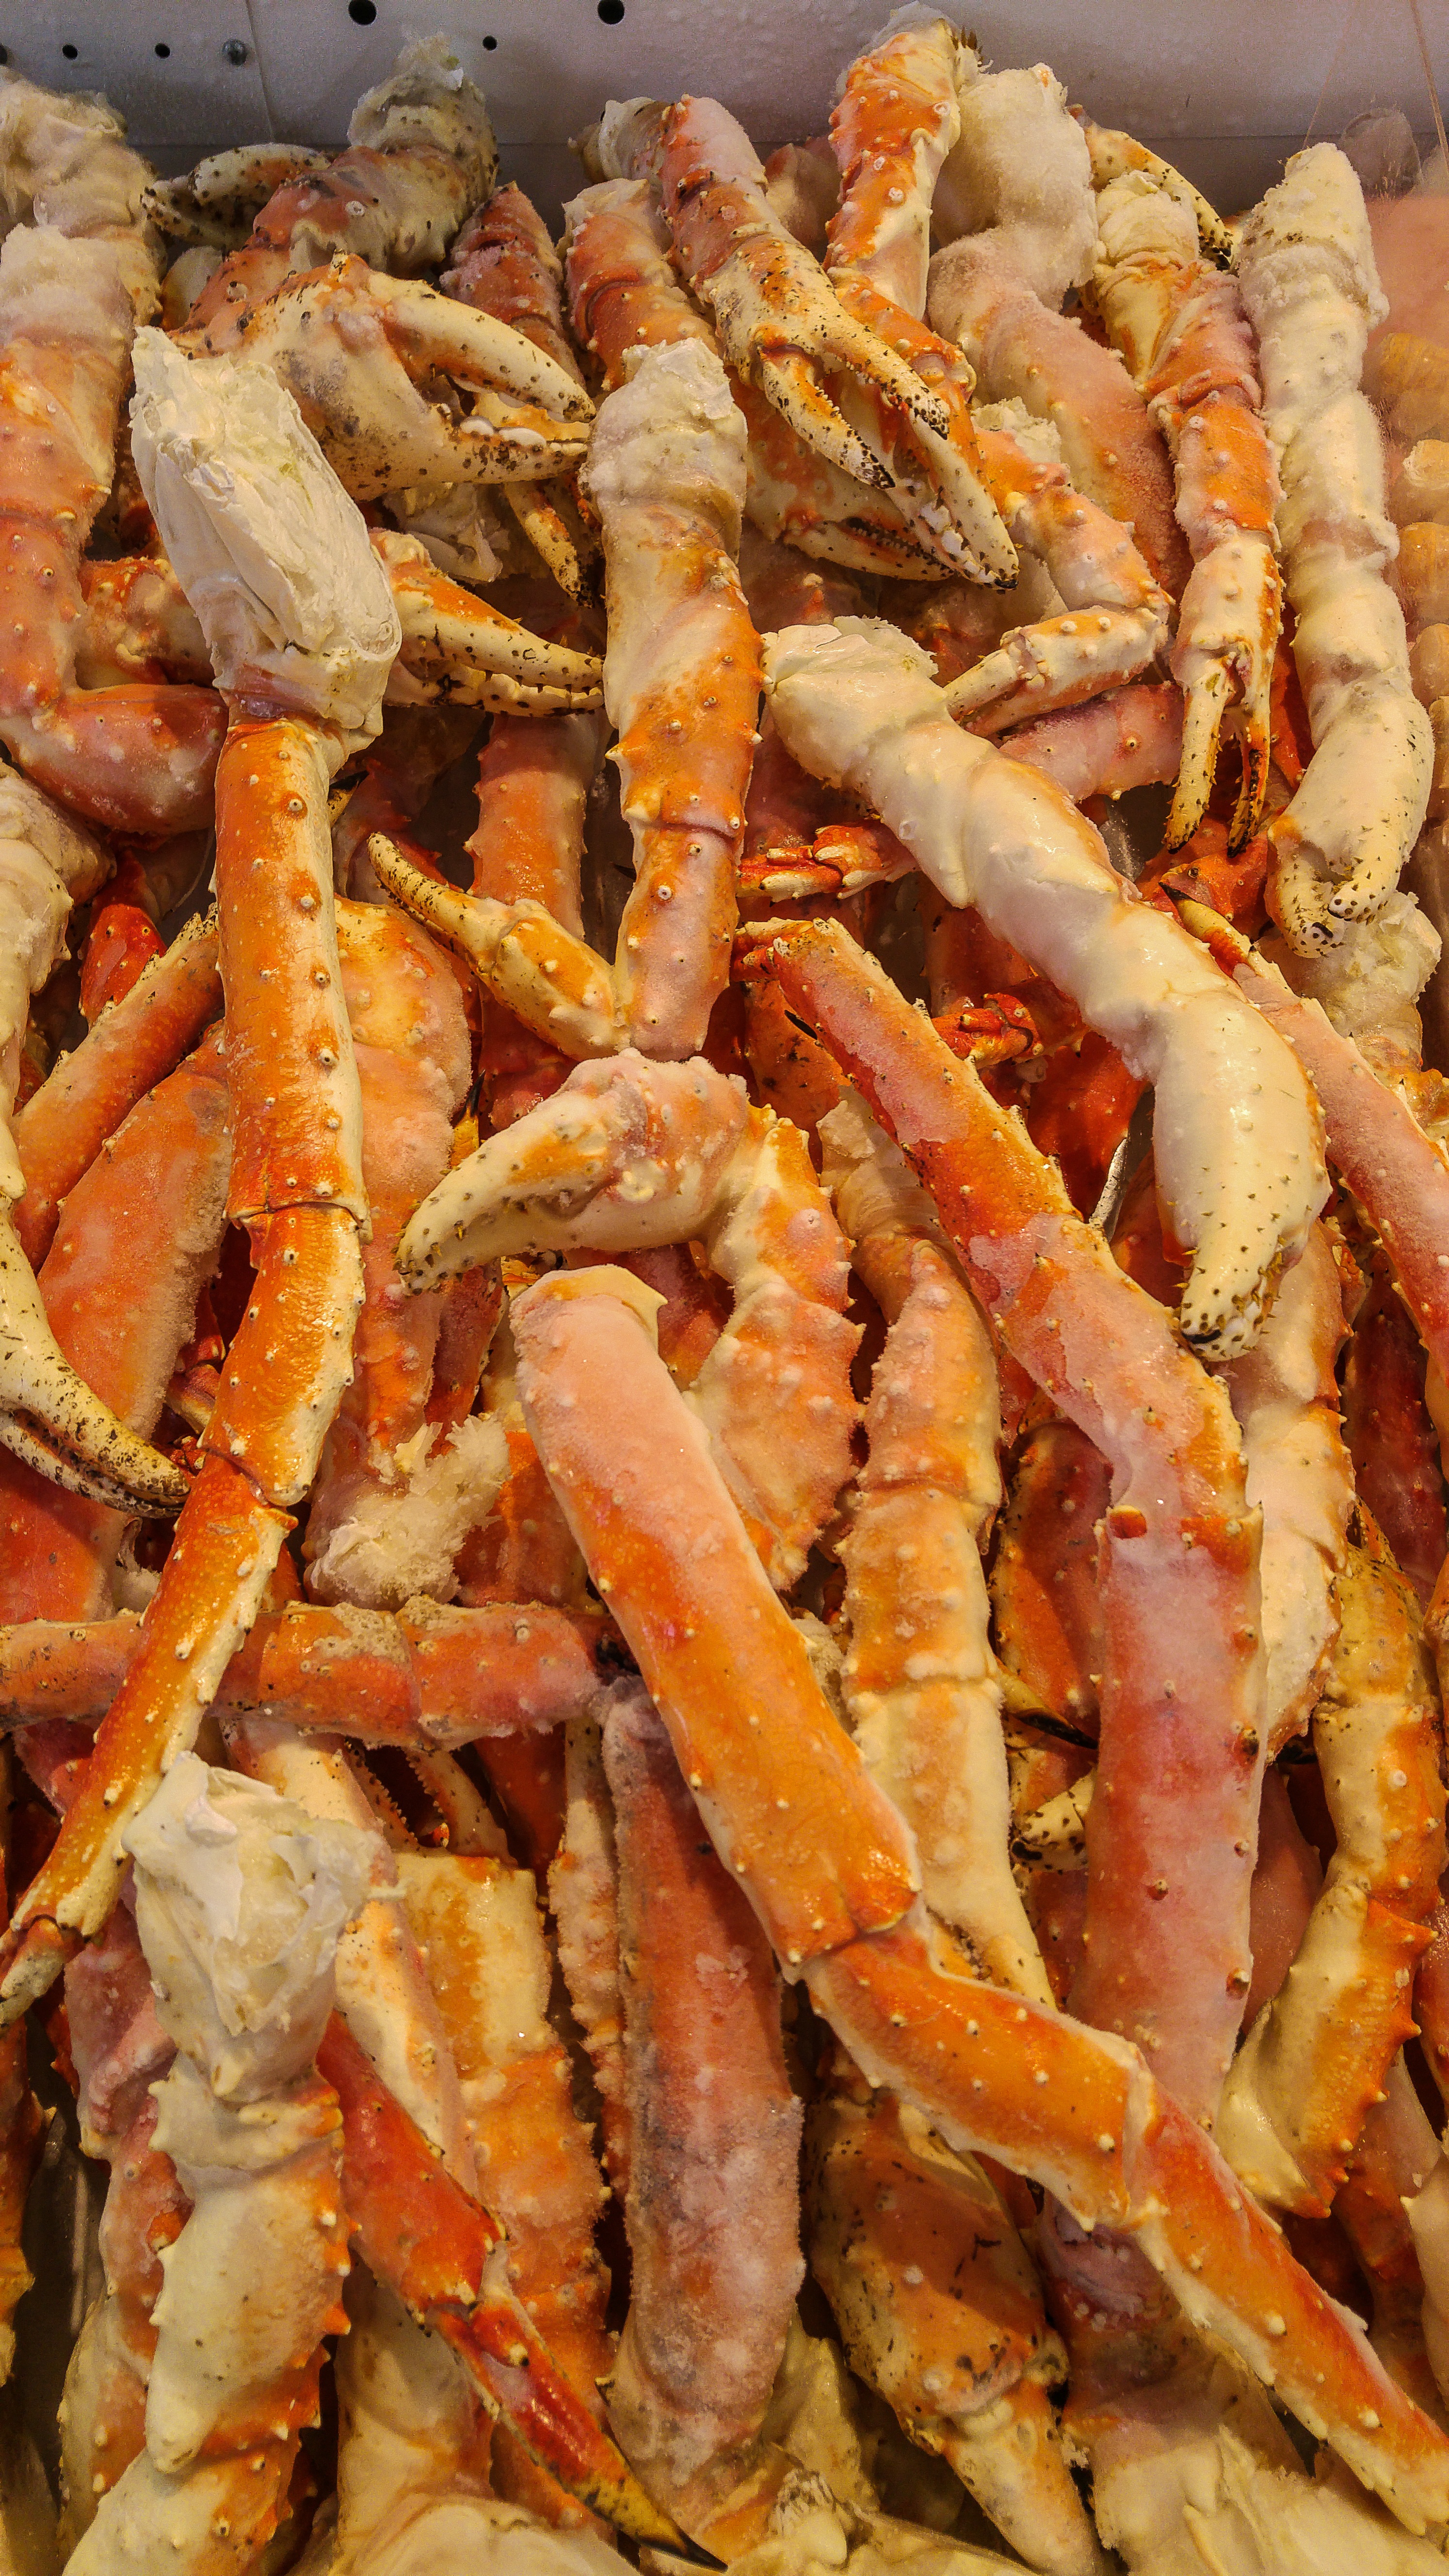
food, dish, dendrobranchiata, shrimp, seafood, caridean shrimp, fish, produce, dungeness crab, invertebrate, seafood boil, decapoda, crustacean, king crab, animal source foods, vegetable